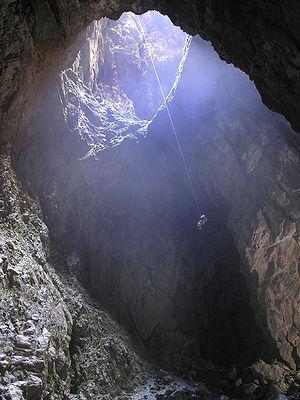
Historiquement issues de l’alpinisme, les techniques spéléologiques de progression dans les cavités naturelles à des fins d'exploration, développées par les spéléologues, évoluent selon les besoins, avec l’introduction de nouveaux matériaux et matériels.
Le nœud double, ou nœud entier, ou "nœud plein" est un nœud d'arrêt augmentant brutalement le diamètre de la corde.